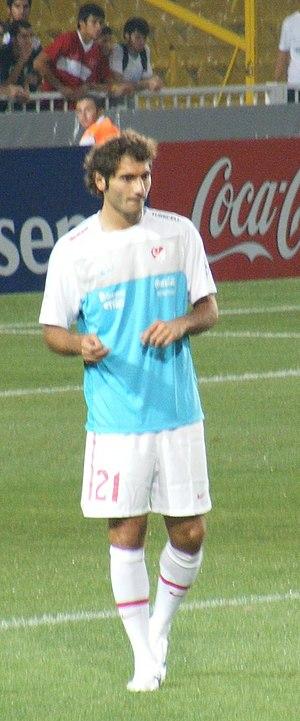
Halil Altıntop est un ancien footballeur international turc né le 8 décembre 1982 à Gelsenkirchen. Son dernier contrat avec le FC Kaiserslautern.